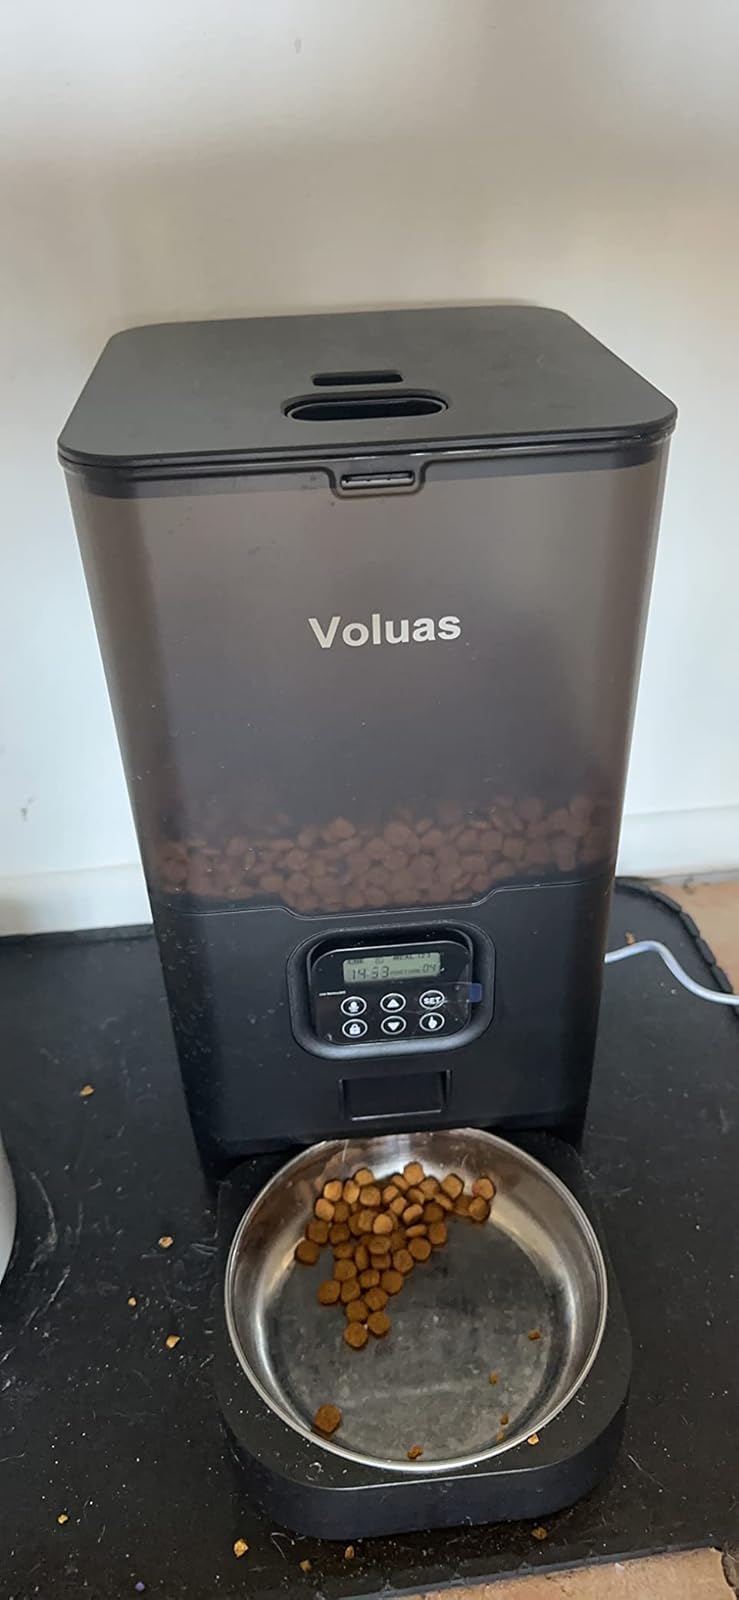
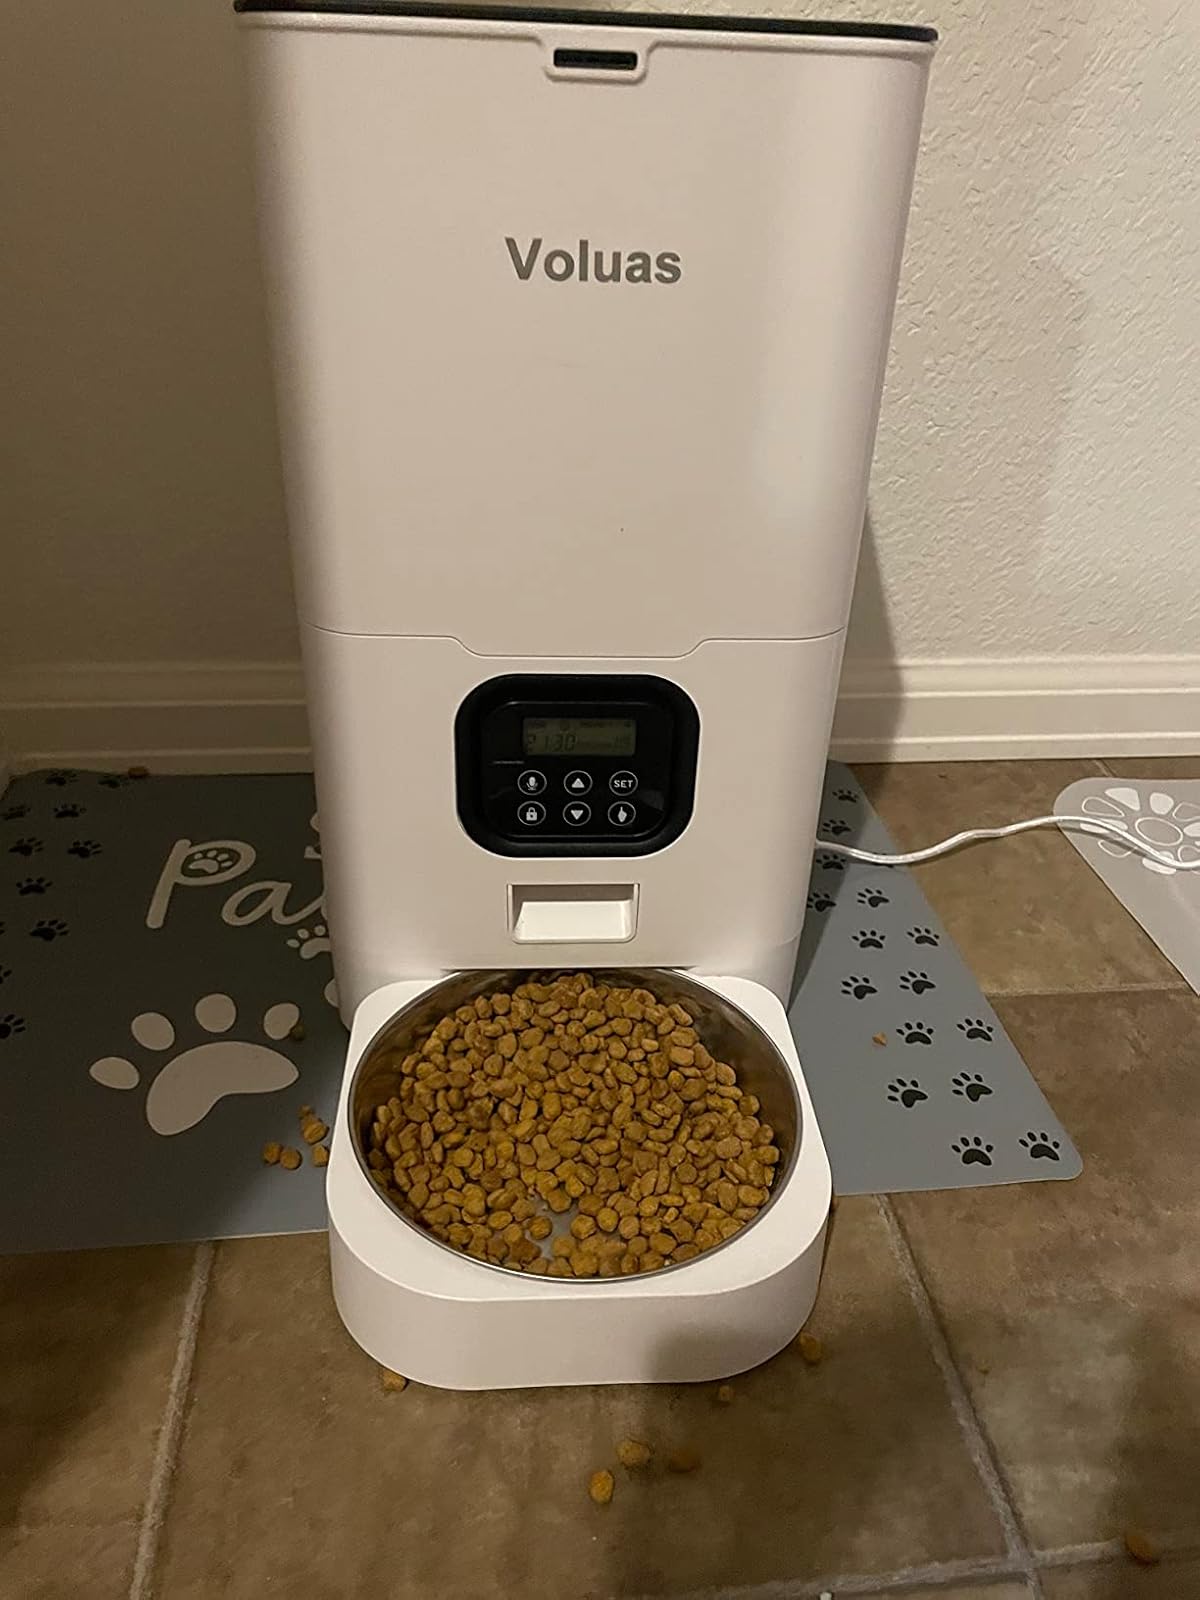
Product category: items_feeder
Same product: no